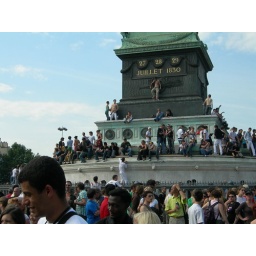
absolute craziness, people were swinging from sign posts, climbing and dancing all over the monument in the middle of the street!